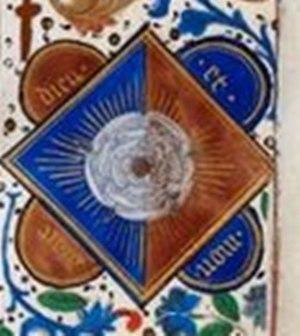
Thomas FitzJames FitzGerald, né en 1426 et exécuté par décapitation le 15 février 1468, 7ᵉ comte de Desmond, surnommé « Thomas de Drogheda », mais aussi connu comme le « Grand Comte », est le fils de James FitzGerald, 6ᵉ comte de Desmond, et de Mary de Burgh. Il est Lord Deputy d'Irlande au nom de Georges Plantagenêt, 1ᵉʳ duc de Clarence, de 1463 jusqu'à sa mort, et fonde en 1464 le Collège de Youghal.